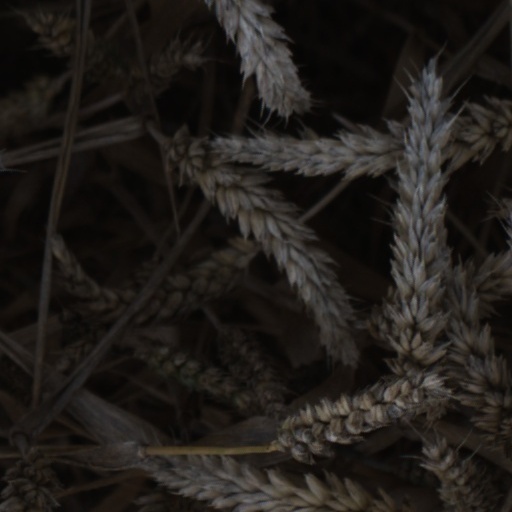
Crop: wheat